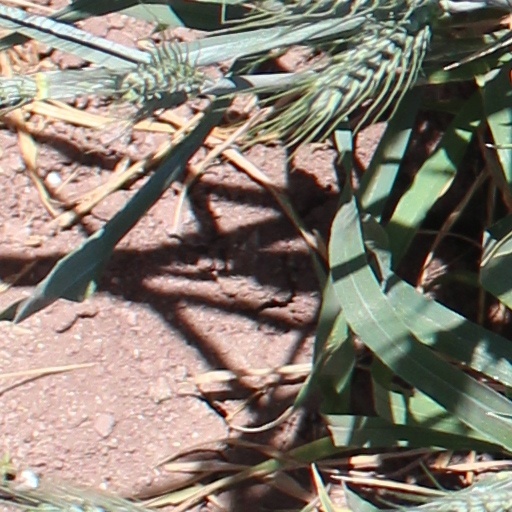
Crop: wheat